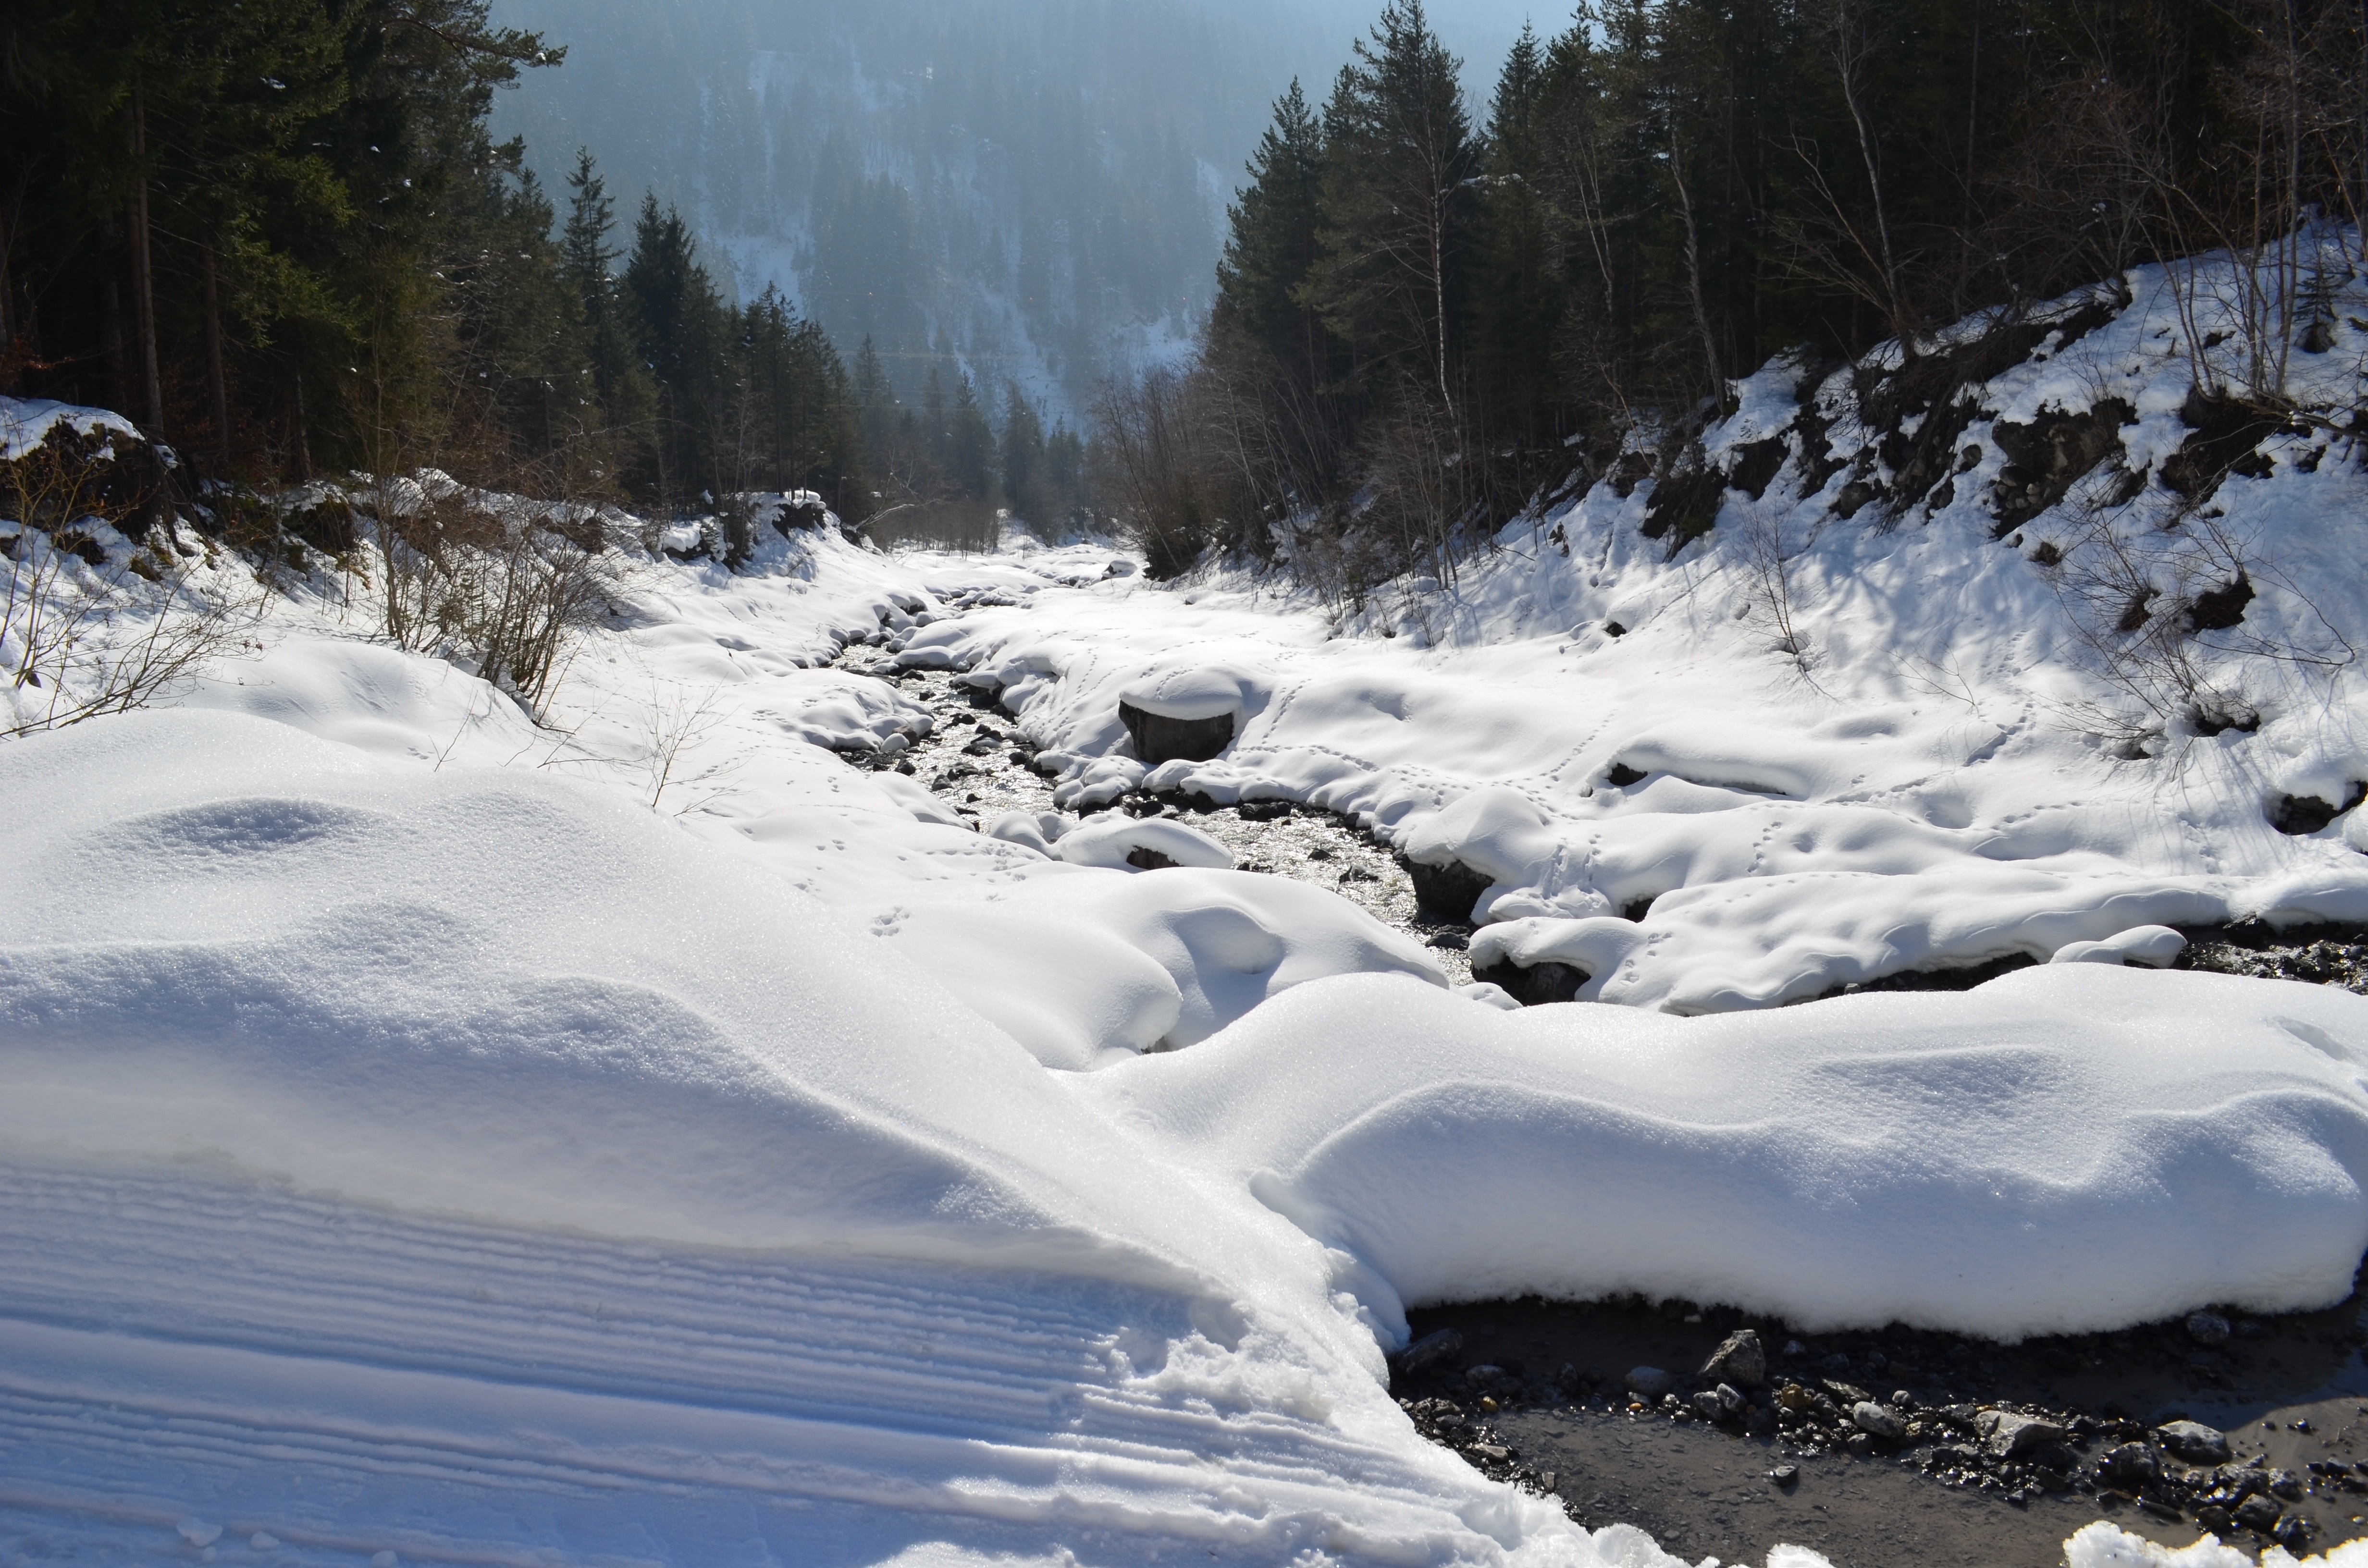
wilderness, mountain, snow, winter, river, mountain range, stream, ice, weather, rapid, season, bach, wintry, freezing, klostertal austria winter, mountainous landforms, geological phenomenon